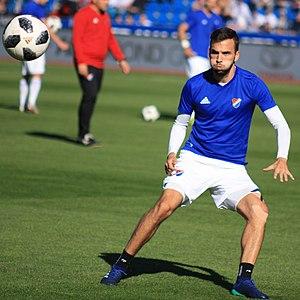
Lukáš Pazdera, né le 6 mars 1987 en République tchèque, est un footballeur tchèque qui évolue au poste d'arrière droit au FK Příbram.